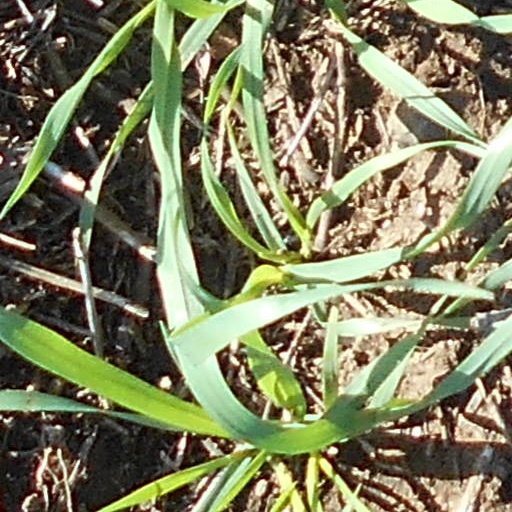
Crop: wheat